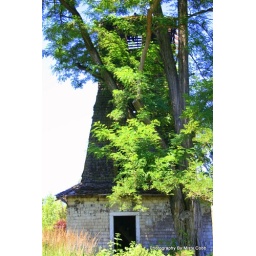
This old water tower is located at a plant nursery in Central Point, Oregon.